Peer group

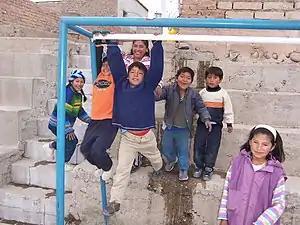
A group of children playing together in Bolivia

Peer groups provide perspective outside of the individual's viewpoints. Members inside peer groups also learn to develop relationships with others in the social system. Peers, particularly group members, become important social referents for teaching other members customs, social norms, and different ideologies. Positive peer relationships improve social interaction and enhance positive engagement levels in adolescents with and without disabilities. Peers foster overall well-being by offering practical, emotional, and social support.